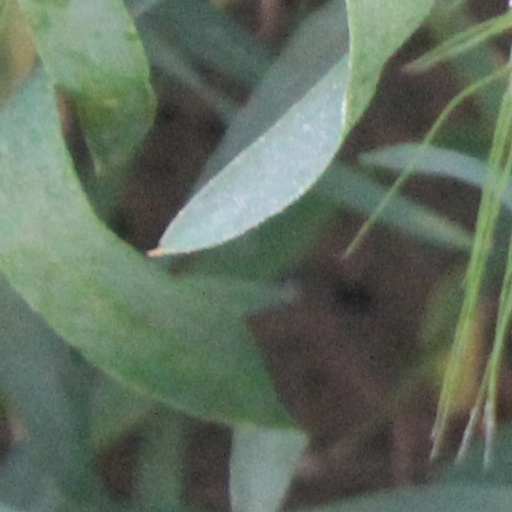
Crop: wheat